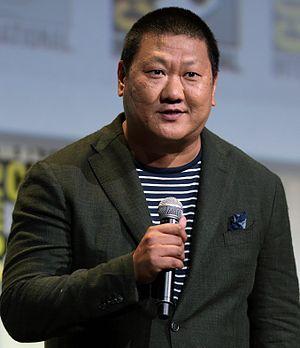
Benedict Wong est un acteur britannique né le 3 juin 1971 à Manchester.